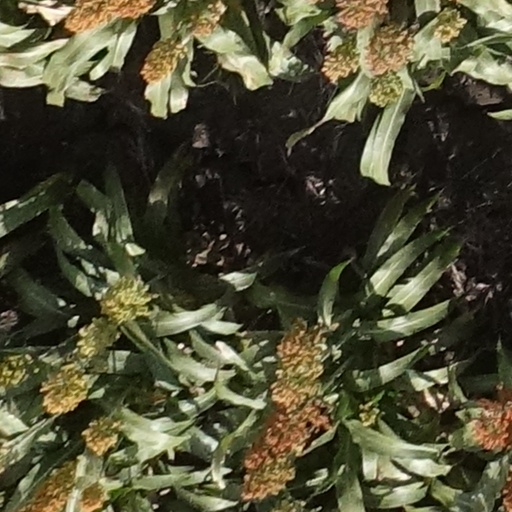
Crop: sorghum